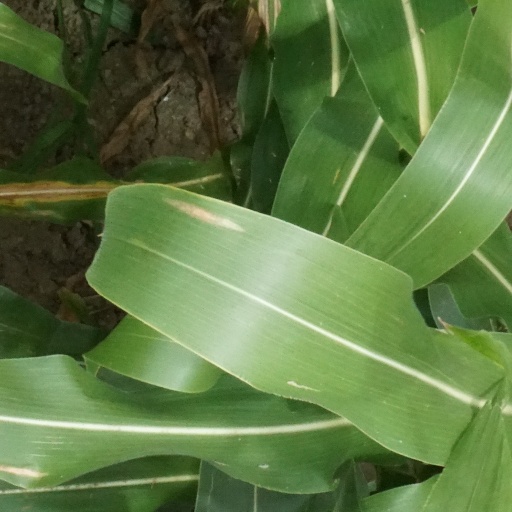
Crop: maize; corn